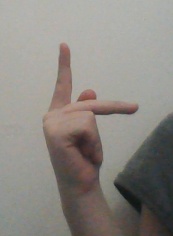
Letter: dha